Mahdist State

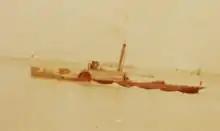
The Mahdist State fielded a brown-water navy, including captured steamboats like the "Bordein" (pictured in 1900).

Six months after the capture of Khartoum, the Mahdi died, probably of typhus (22 June 1885). The task of establishing and maintaining a government fell to his deputies—three caliphs chosen by the Mahdi in emulation of the Islamic prophet Muhammad. Rivalry among the three had begun even before the Mahdi's death, when he had unequivocally favored Abdallahi ibn Muhammad as his "wazir" over members of his own clan. Nevertheless, the three caliphs, each supported by people of his native region, continued to jockey until 1891, when Abdallahi achieved unchallenged supremacy, with the help primarily of the Baqqara Arabs.